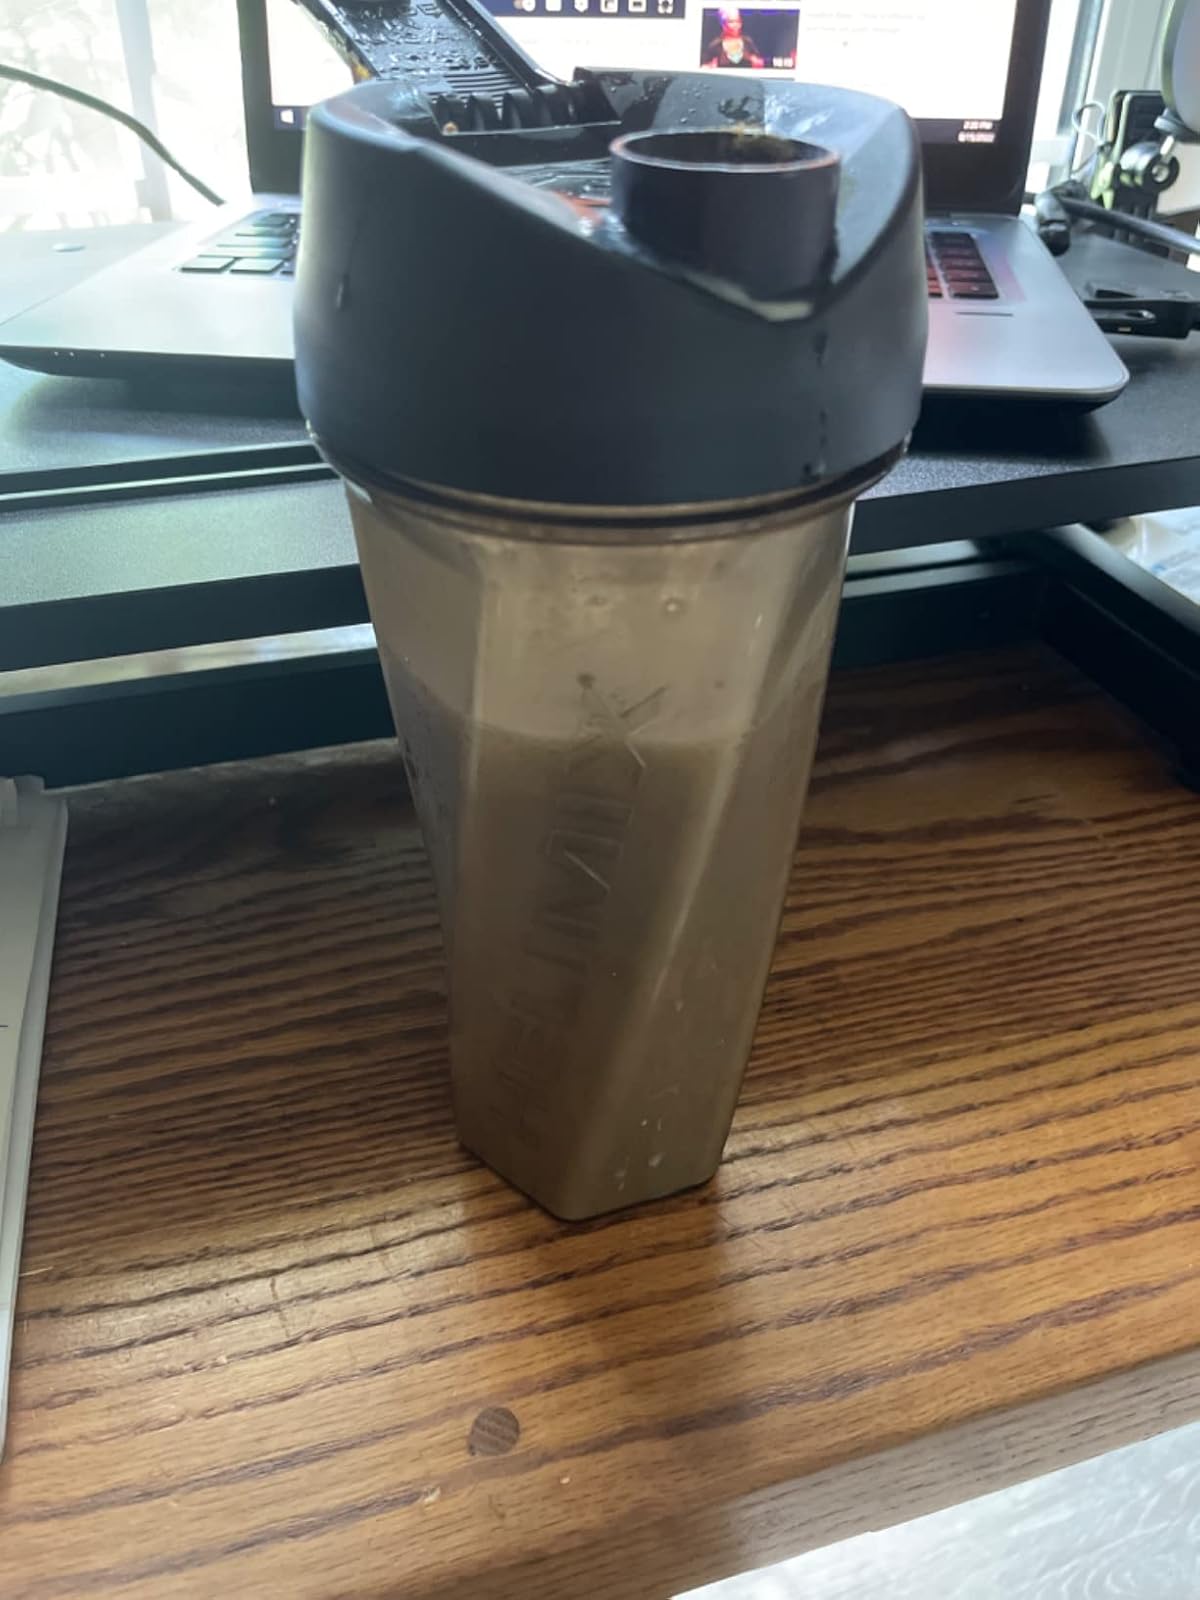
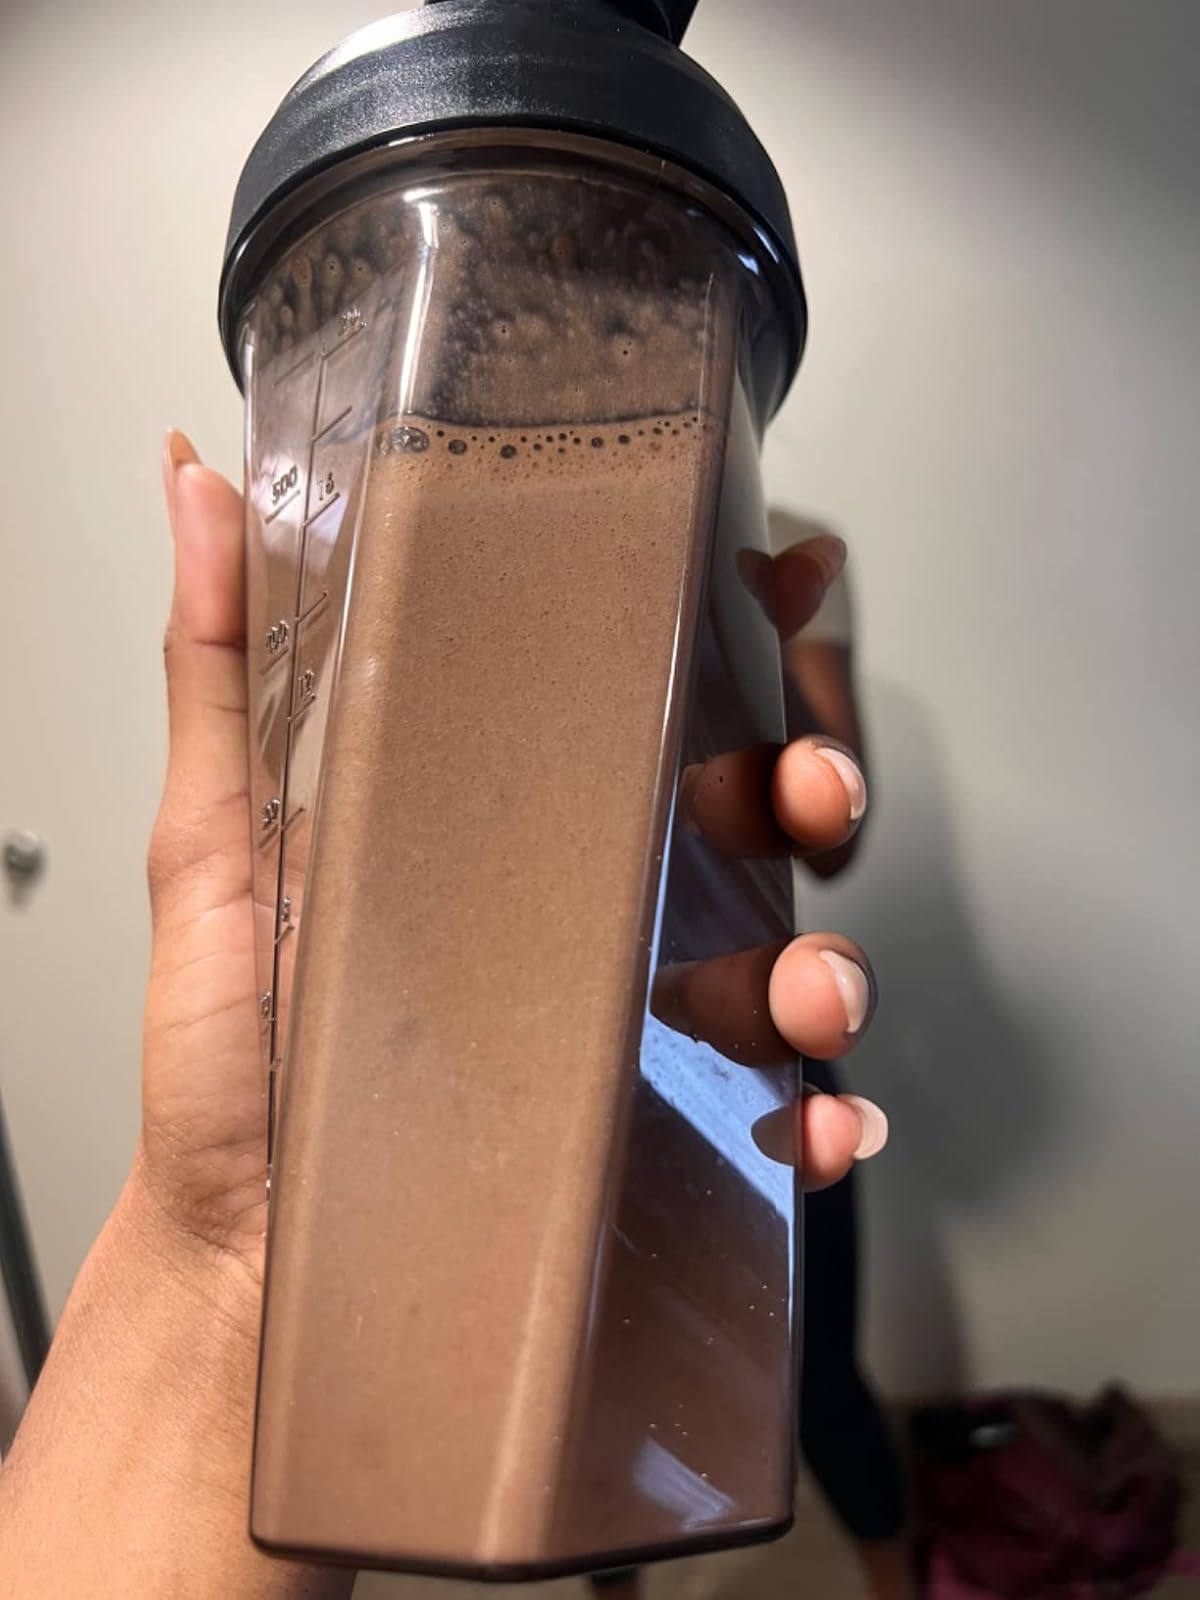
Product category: items_blender
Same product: yes